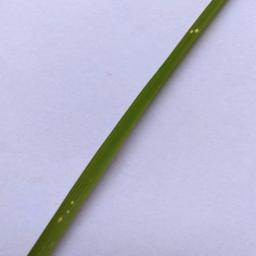
Label: Rice___Leaf_Blast